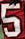
Number: 5